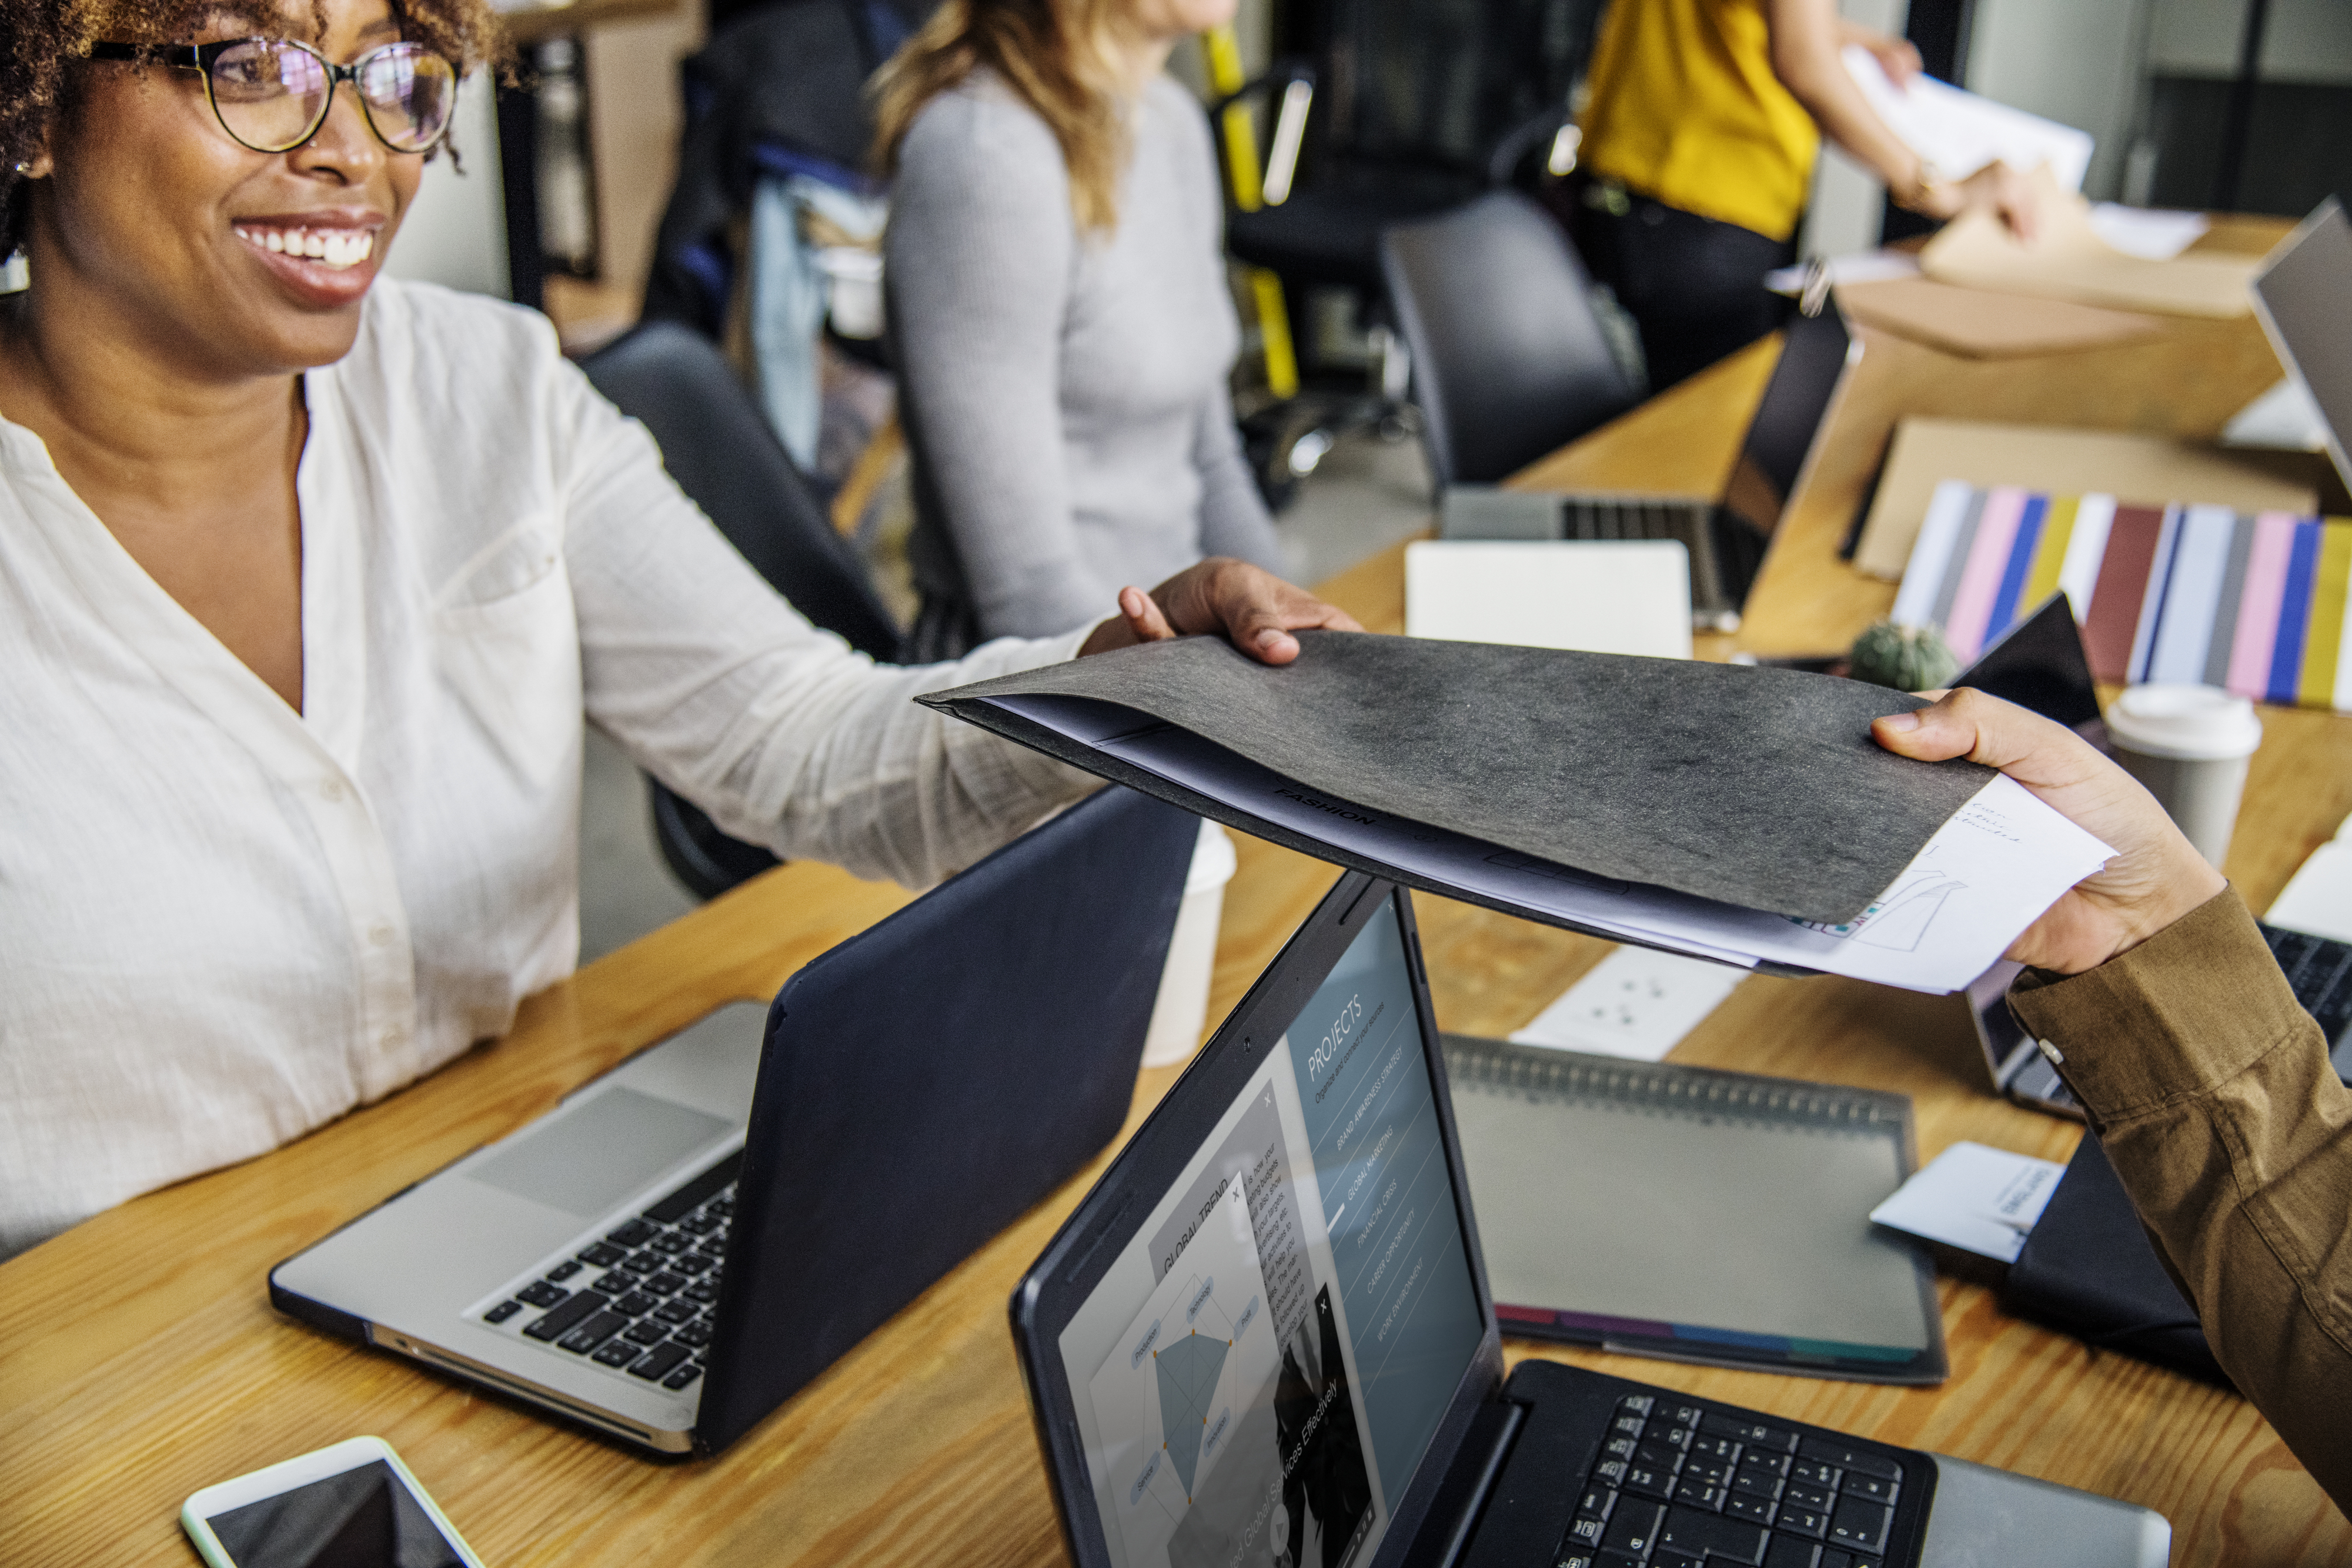
action, beverage, brainstorming, business, cheerful, collaboration, colleagues, communication, computer, connection, digital device, discussion, diverse, entrepreneur, expression, folder, friends, giving, group, handing, hands, information, laptop, man, meeting, mobile phone, network, notebook, paper, paperwork, people, sending, smile, startup, strategy, talking, team, teamwork, technology, together, vision, woman, work, working, workplace, workshop, workspace, student, job